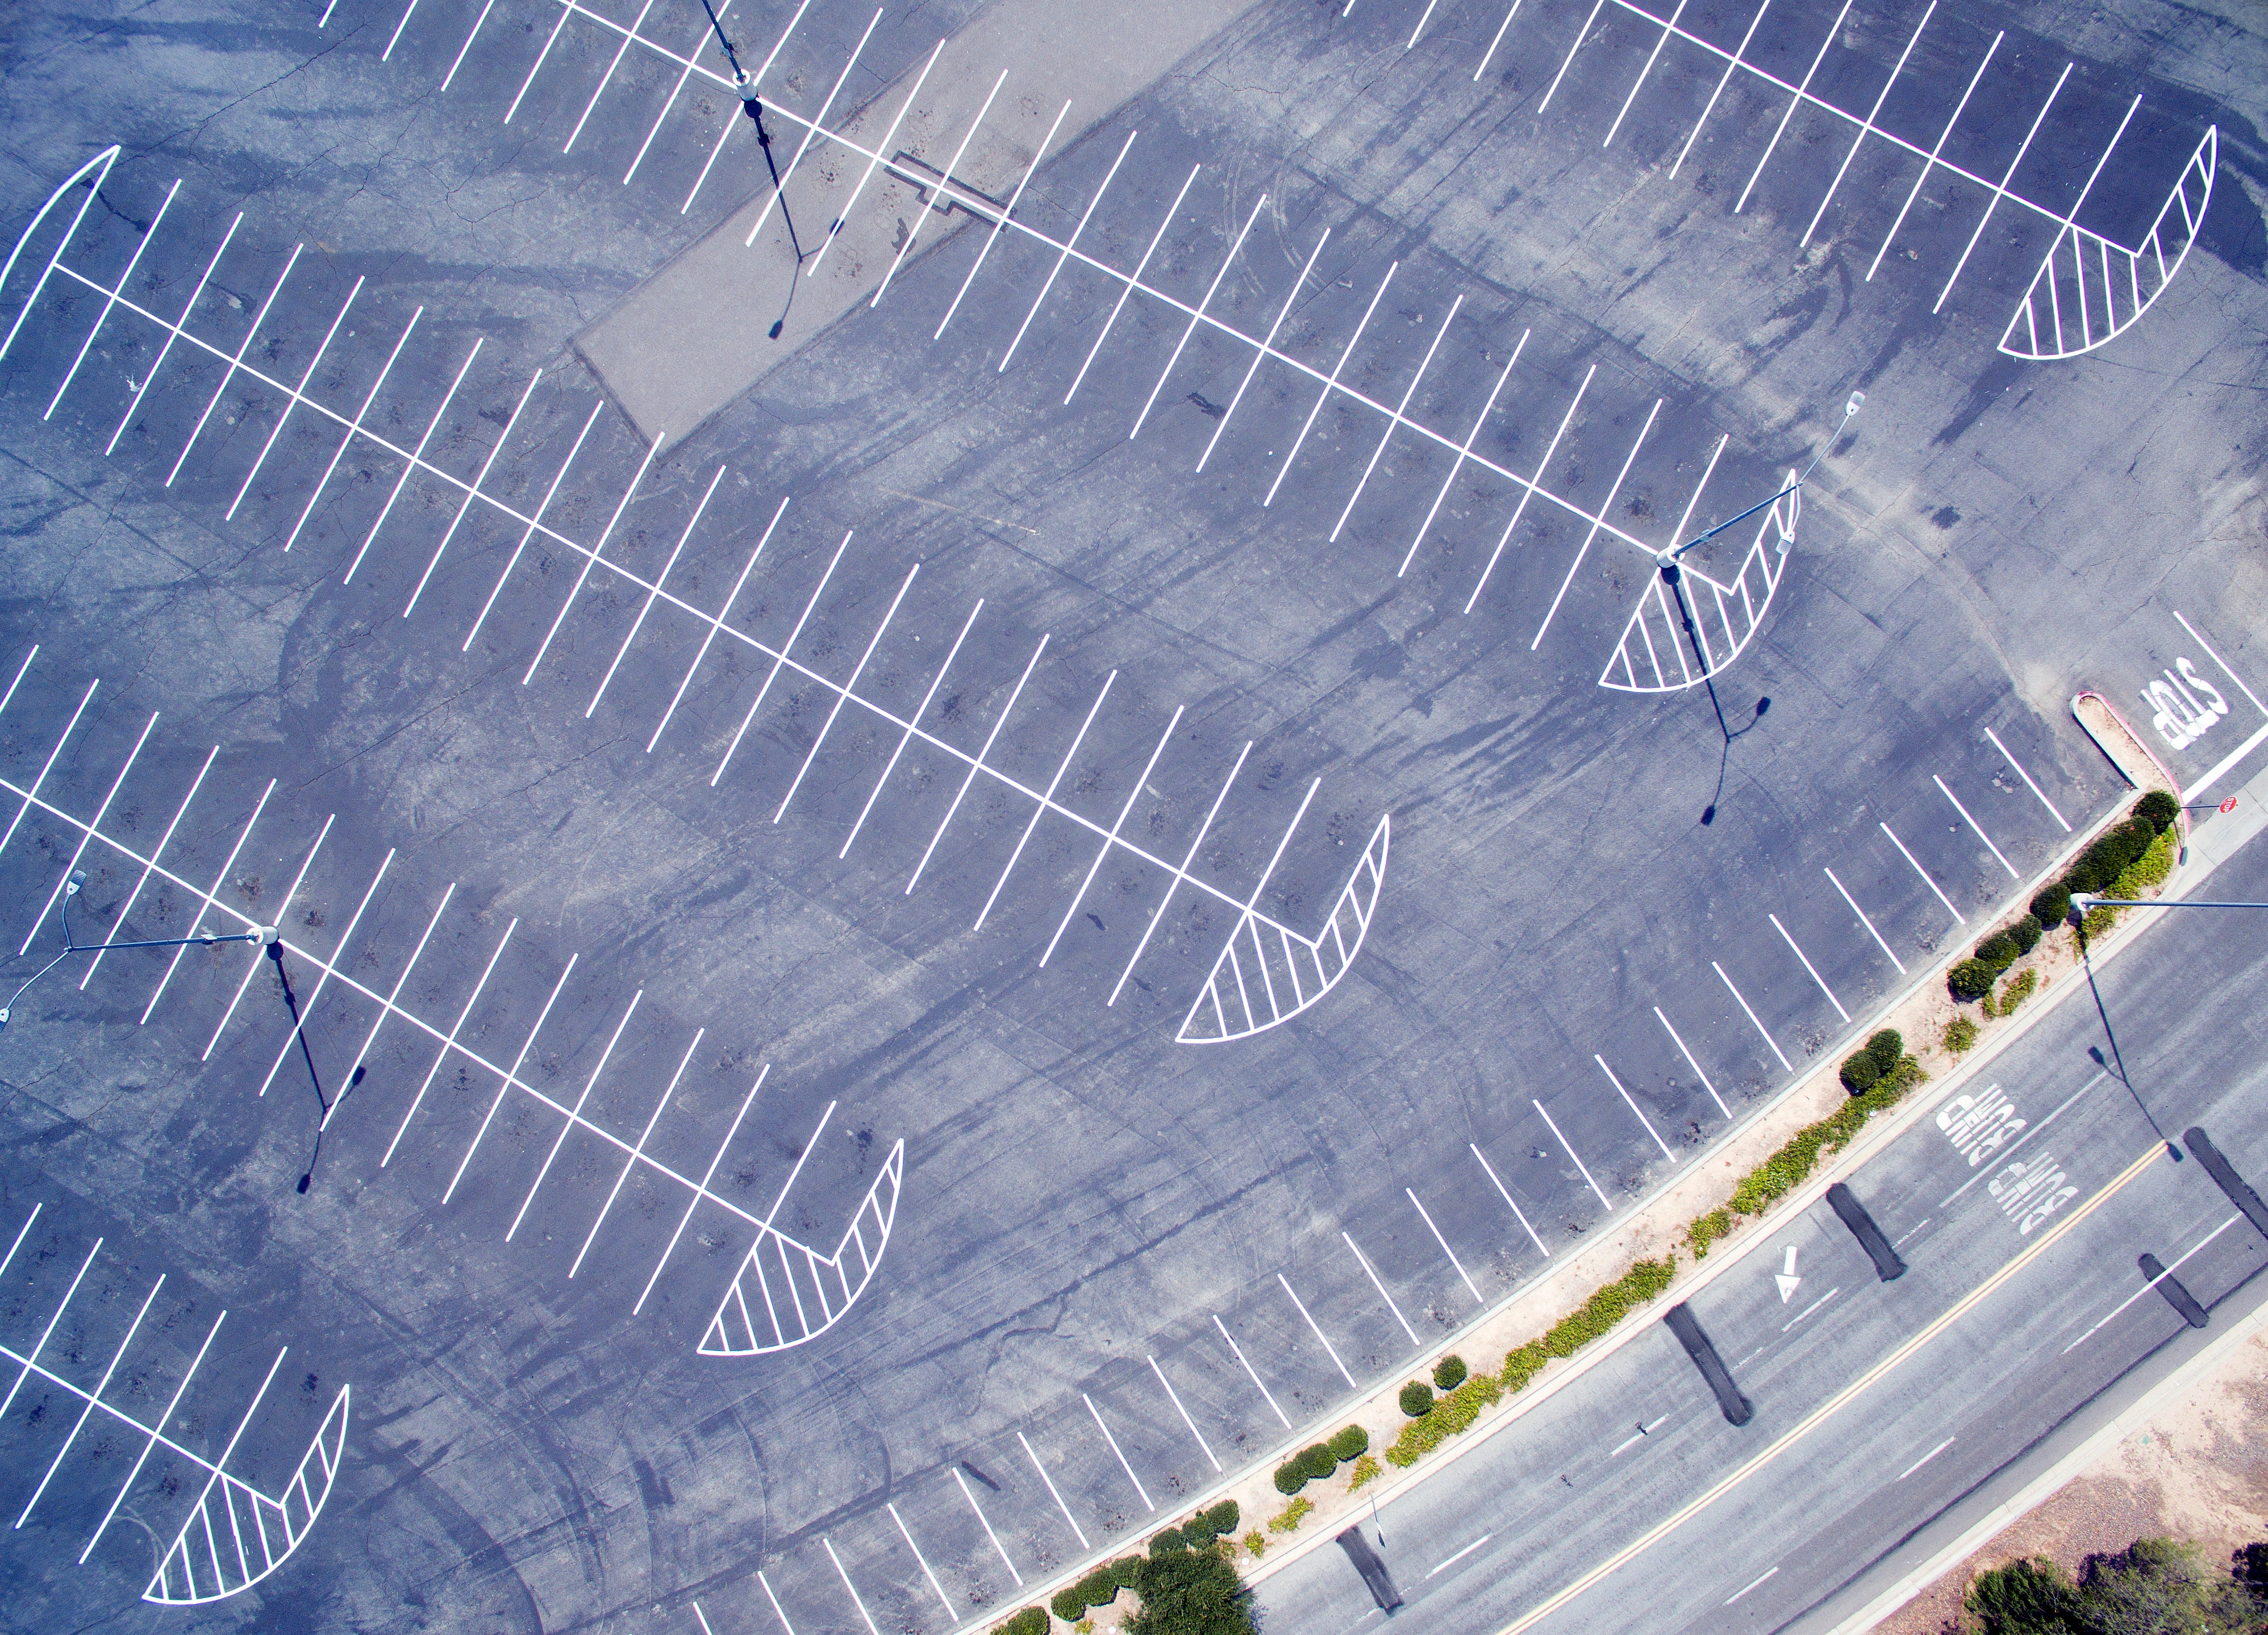
water, architecture, structure, sky, building, daytime, line, space, energy, area, metropolis, aerial photography, daylighting, atmosphere of earth